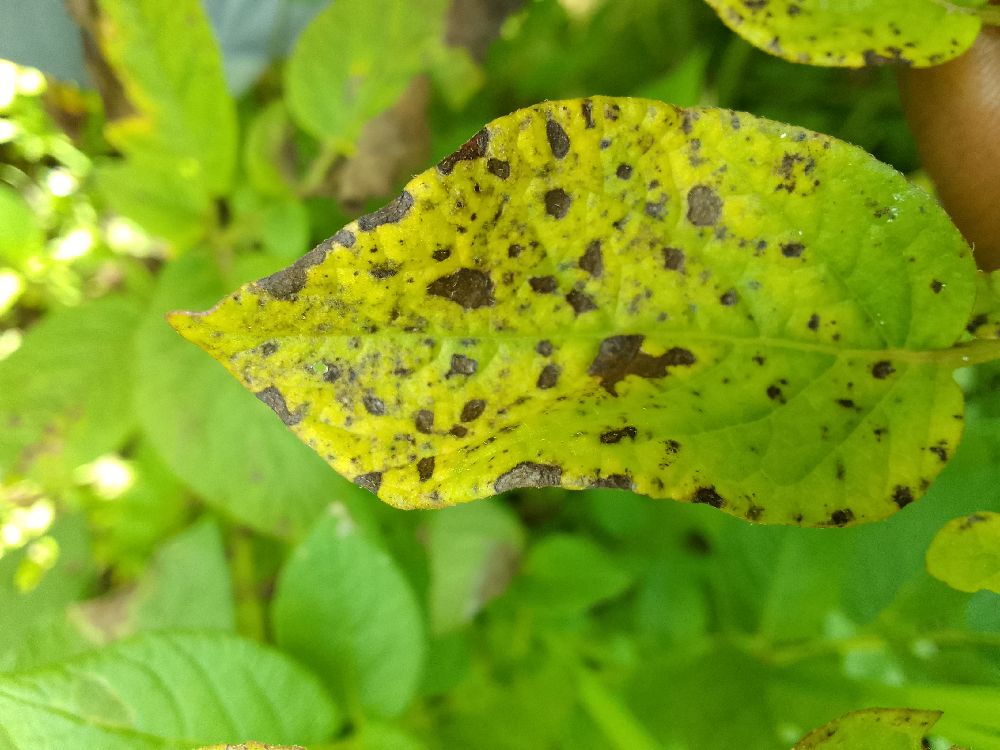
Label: Early blight